Alberta Williams King

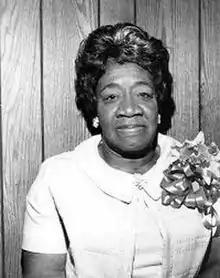
King 1960s

Alberta Christine Williams King ( Williams; September 13, 1903 – June 30, 1974) was an American civil rights organizer best known as the wife of Martin Luther King Sr.; and as the mother of Martin Luther King Jr., and also as the grandmother of Martin Luther King III. She was the choir director of the Ebenezer Baptist Church. She was shot and killed in the church by 23-year-old Marcus Wayne Chenault six years after the assassination of her eldest son Martin Luther King Jr.